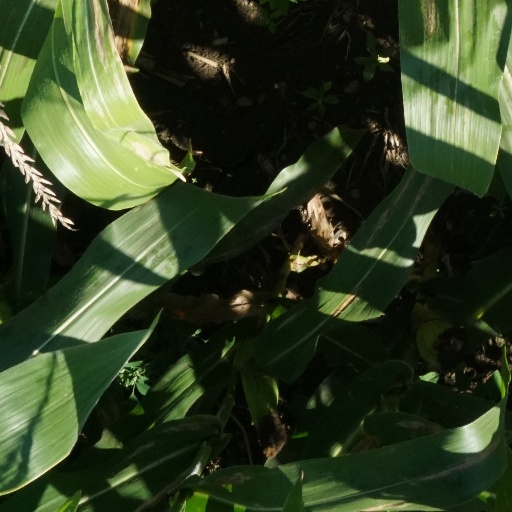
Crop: maize; corn